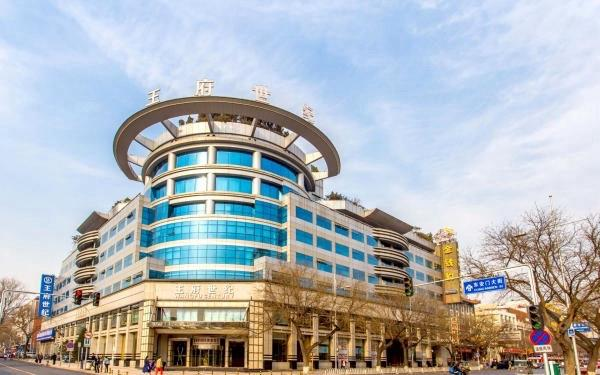
地标名称：王府世纪
所在城市：北京市·东城区